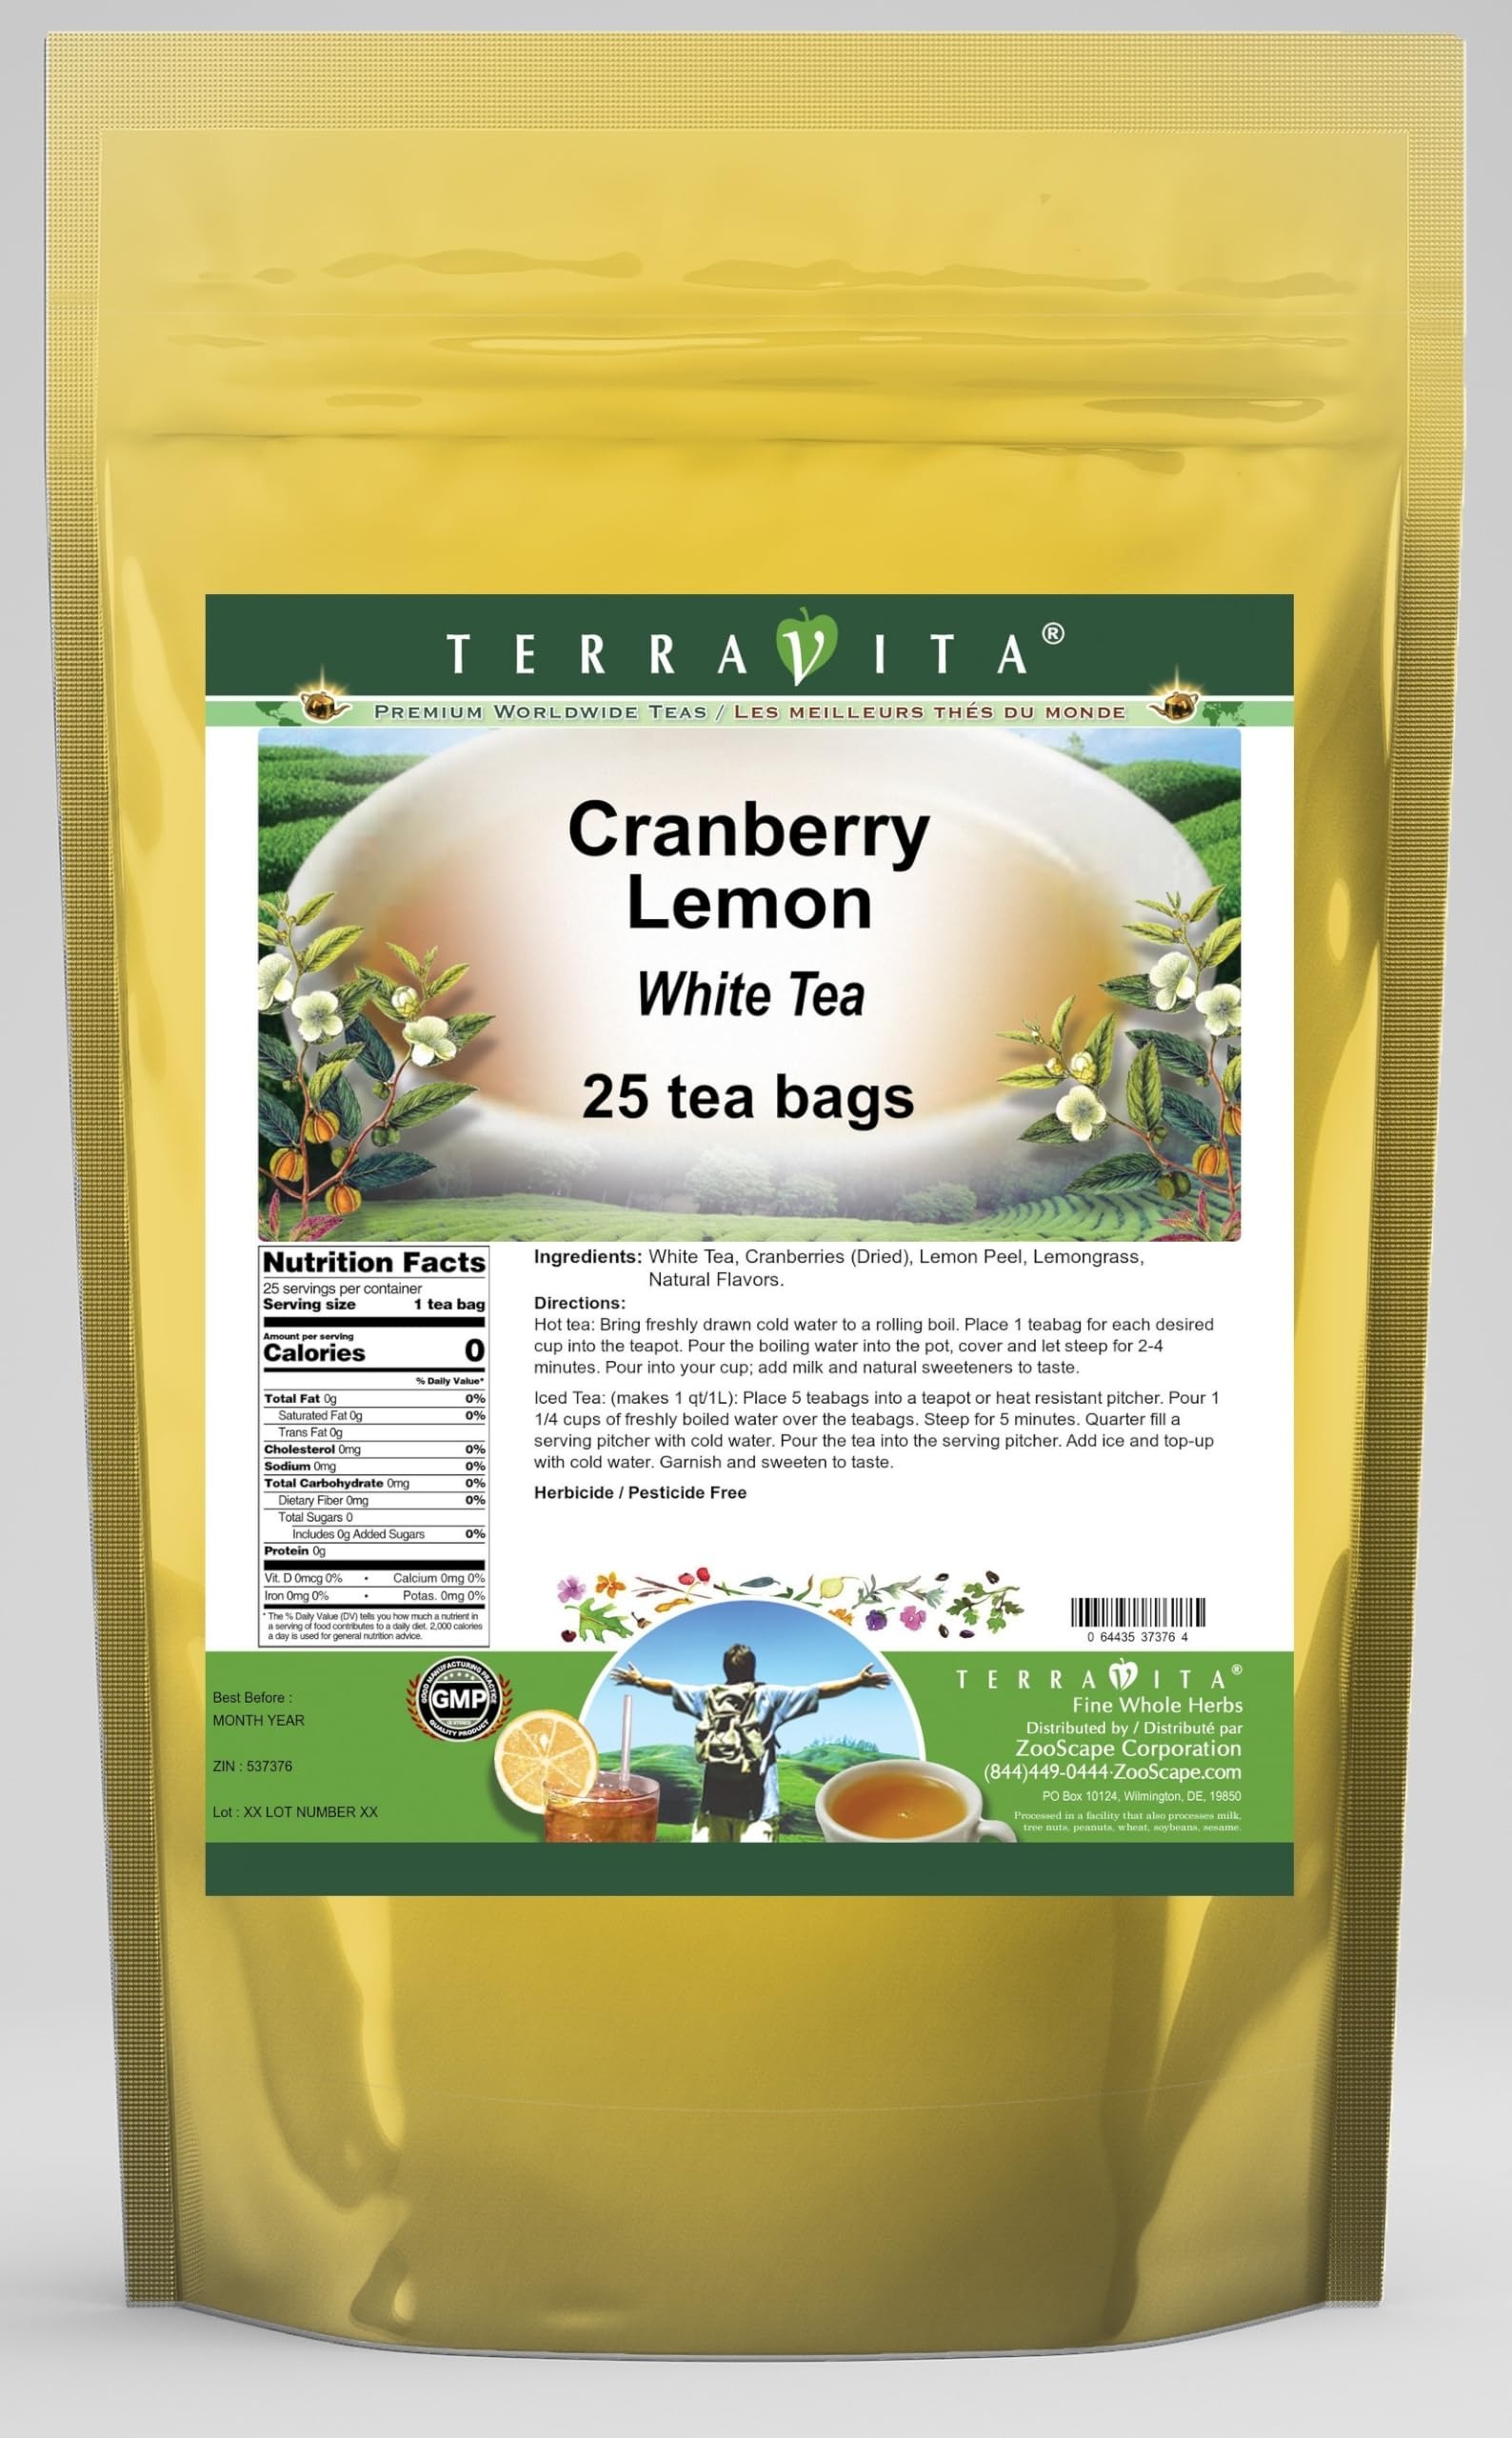
Item Name: Cranberry Lemon White Tea (25 tea bags, ZIN: 537376) - 2 Pack
Bullet Point 1: Our Cranberry Lemon White Tea is a mouth-watering flavored White tea with Cranberries, Lemon Peel and Lemongrass that you can enjoy all year round! The aroma and Cranberry Lemon flavor is a delight! - Ingredients: White tea, Cranberries, Lemon Peel, Lemongrass and Natural Cranberry Lemon Flavor.
Bullet Point 2: No fillers.
Bullet Point 3: Manufacturer: TerraVita
Bullet Point 4: Size: 25 tea bags
Bullet Point 5: White Tea Bags - Packed in a convenient upright pouch!
Product Description: Our Cranberry Lemon White Tea is a mouth-watering flavored White tea with Cranberries, Lemon Peel and Lemongrass that you can enjoy all year round! The aroma and Cranberry Lemon flavor is a delight! - Ingredients: White tea, Cranberries, Lemon Peel, Lemongrass and Natural Cranberry Lemon Flavor. - Hot tea brewing method: Bring freshly drawn cold water to a rolling boil. Place 1 teabag for each desired cup into the teapot. Pour the boiling water into the pot, cover and let steep for 2-4 minutes. Pour into your cup; add milk and natural sweeteners to taste. - Iced tea brewing method: (to make 1 liter/quart): Place 5 teabags into a teapot or heat resistant pitcher. Pour 1 1/4 cups of freshly boiled water over the teabags. Steep for 5 minutes. Quarter fill a serving pitcher with cold water. Pour the tea into the serving pitcher. Add ice and top-up with cold water. Garnish and sweeten to taste. - TerraVita is an exclusive line of premium-quality, natural source products that use only the finest, purest and most potent ingredients found around the world. TerraVita is hallmarked by the highest possible standards of purity, potency, stability and freshness. All of our products are prepared with the highest elements of quality control, from raw materials through the entire manufacturing process, up to and including the moment that the bottles or bags are sealed for freshness and shipped out to you. Our highest possible standards are certified by independent laboratories and backed by our personal guarantee. - TerraVita exists to meet and ensure your family's health and wellness without the harmful effects of chemicals and health products. We strive to make all of our products affordable and reliable and are constantly searching the market to maintain our affordability and to loo
Value: 50.0
Unit: Count

Price: 50.1